Brent Smith

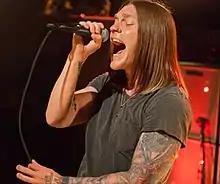
Smith performing with Shinedown in 2012

The first member he recruited was bassist Brad Stewart through local Jacksonville music producer Pete Thornton. Smith and Stewart began recording demos together in a small local studio, whose owner recommended they meet with her fiancé, guitarist Jasin Todd, who Smith brought in as the third member. The original lineup was rounded out by drummer Barry Kerch, who was the seventh drummer the band had auditioned for the spot. The four worked together on creating demos, and submitted their work-in-progress material to Atlantic, who approved of the material and green-lighted a full-length album. The band's debut album, "Leave a Whisper" was released May 27, 2003. The album was eventually certified platinum by the RIAA in the United States, indicating sales of over one million. Shinedown has since released six more studio albums: "Us and Them" (2005), "The Sound of Madness" (2008), "Amaryllis" (2012), "Threat to Survival" (2015), "Attention Attention" (2018), and "Planet Zero" (2022). In 2014, Smith and Zach Myers started an acoustic side project called Smith & Myers.